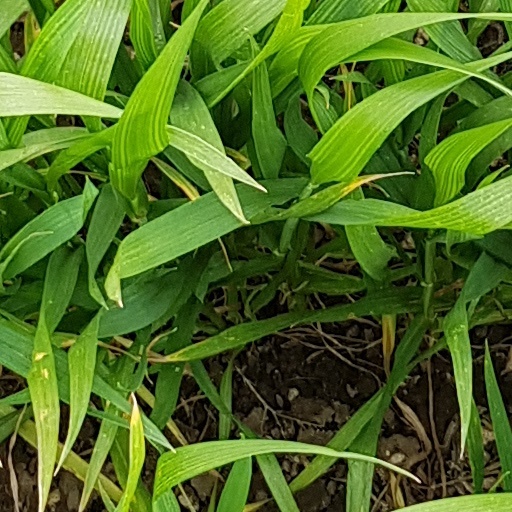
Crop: wheat